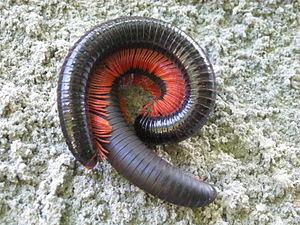
Deux mille-pattes géants africains (Archispirostreptus gigas) s'accouplant.